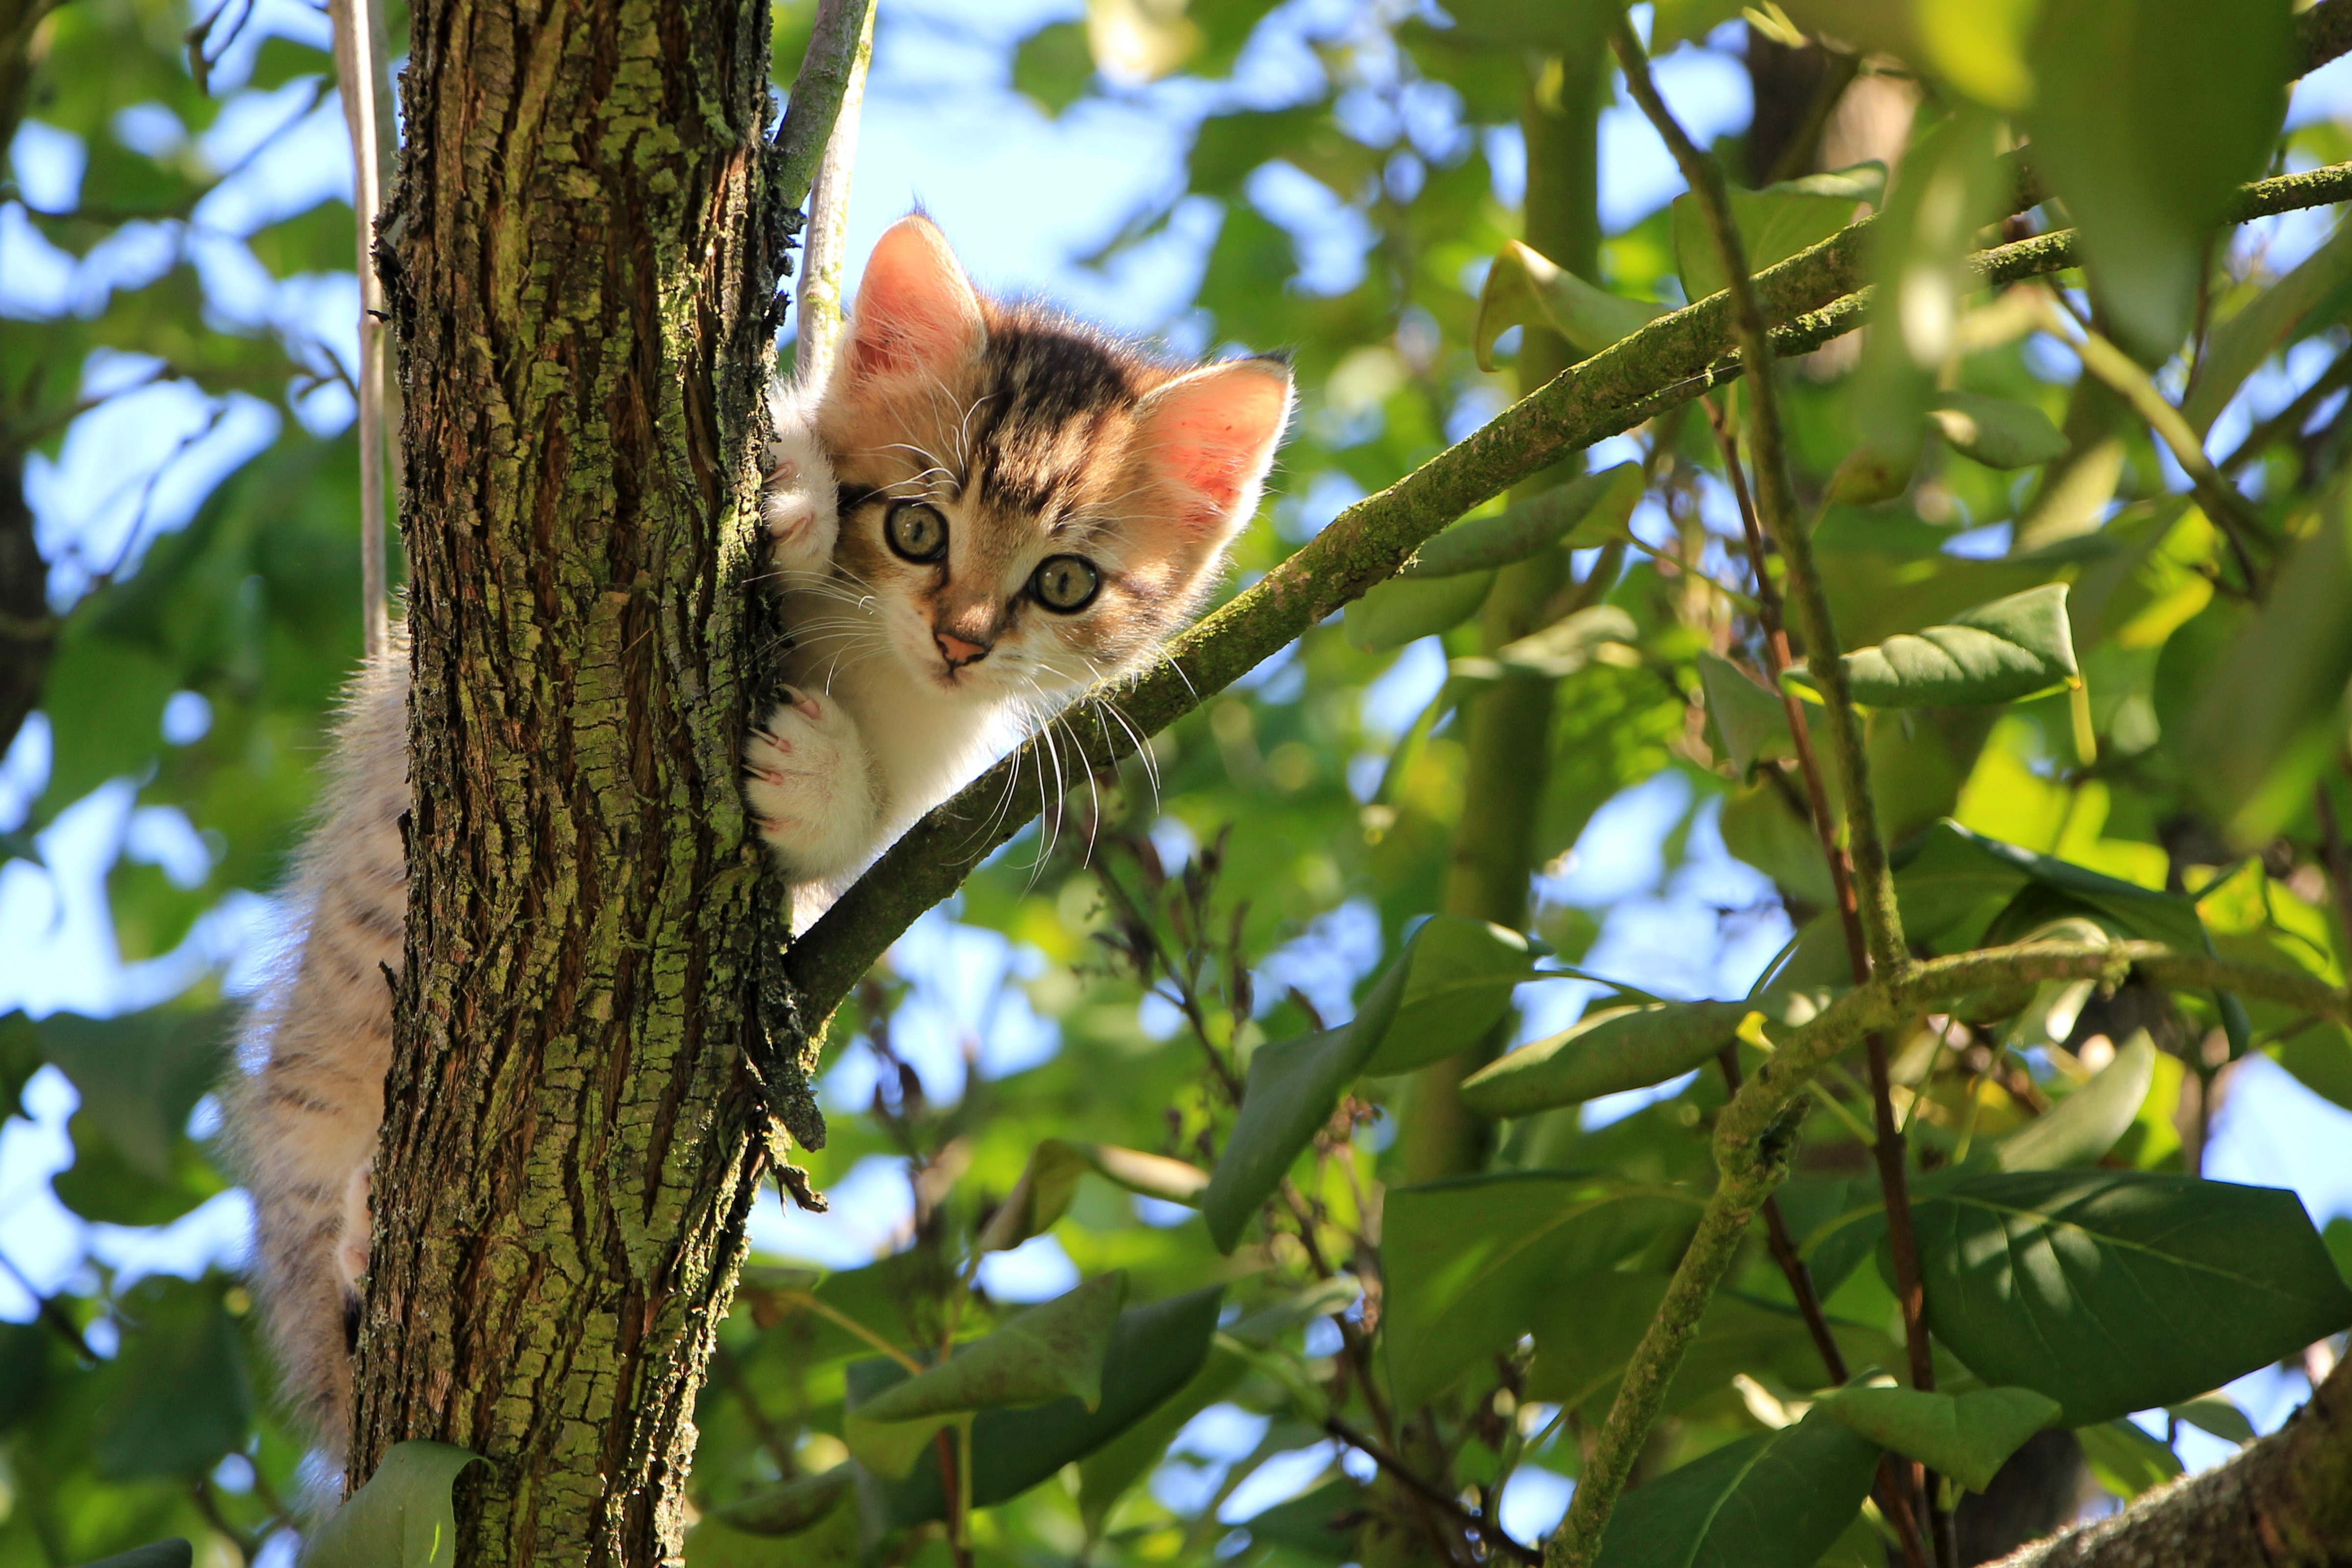
tree, branch, sweet, flower, animal, summer, wildlife, green, jungle, kitten, cat, mammal, fauna, primate, vertebrate, nice, domestic, adorable, new world monkey